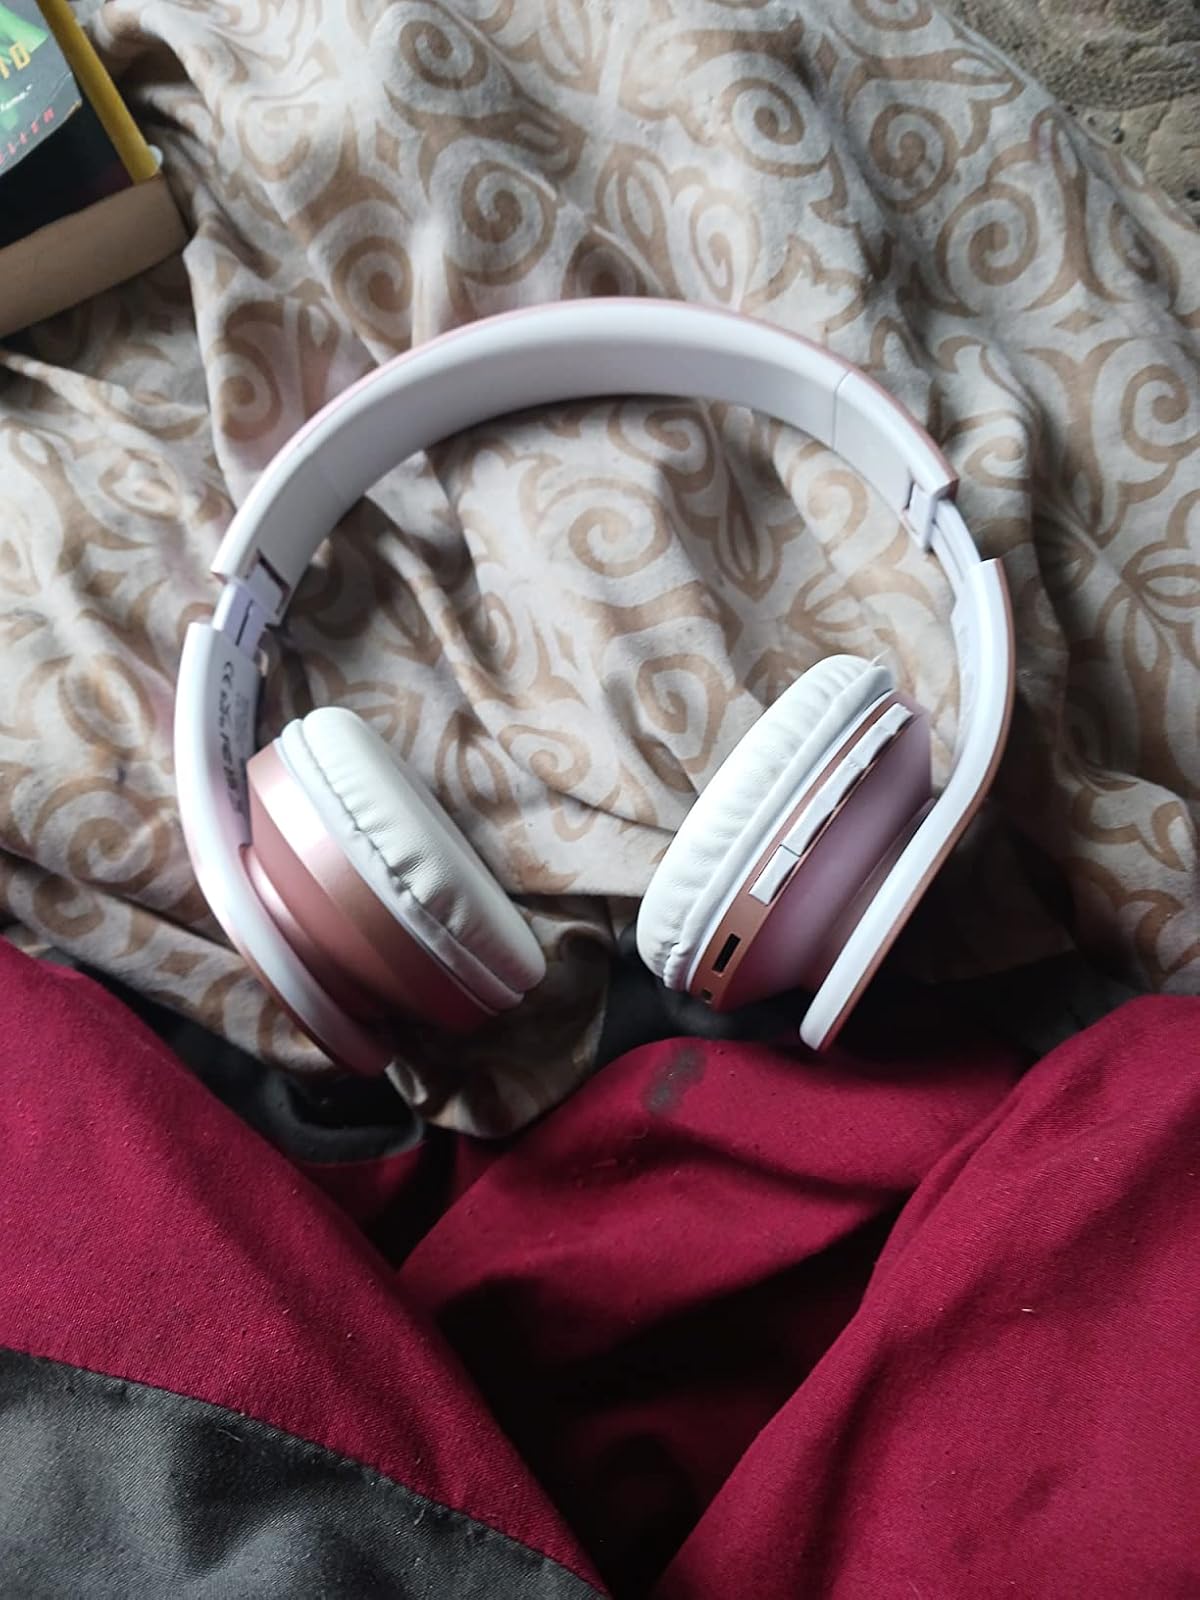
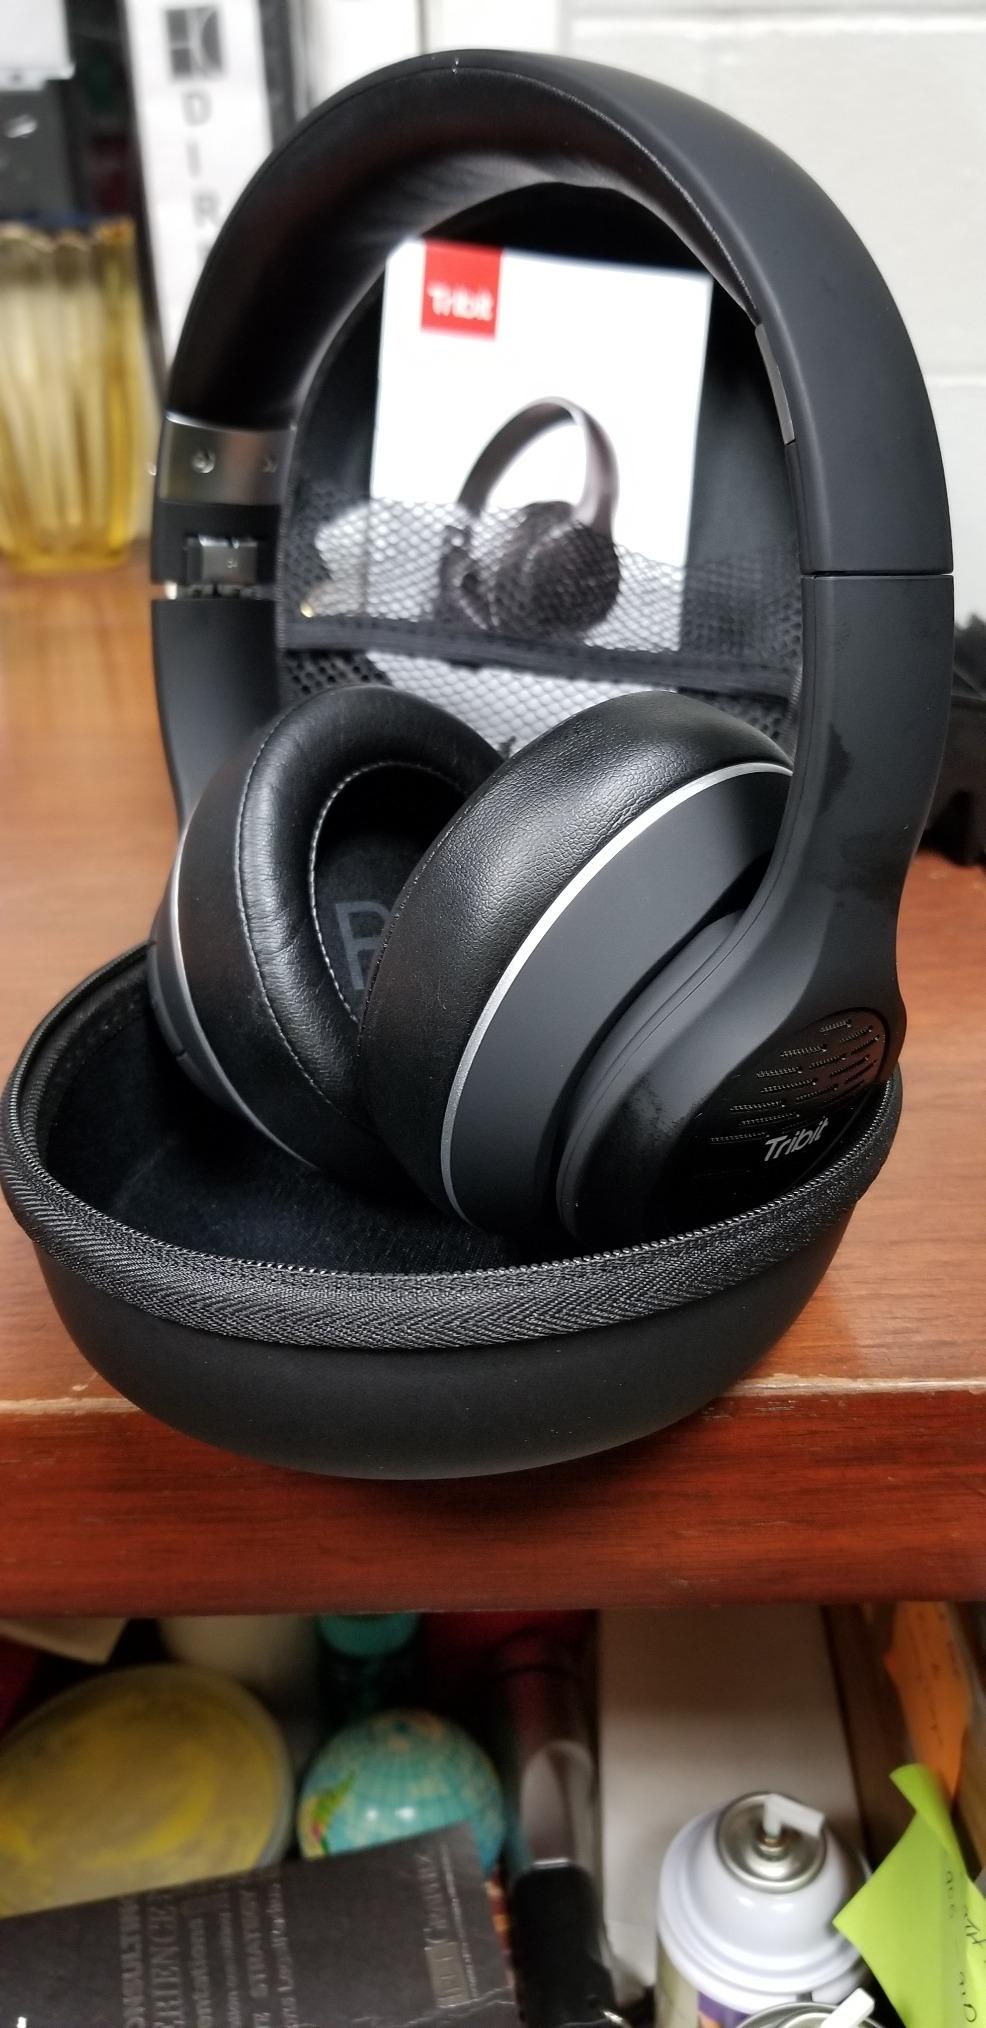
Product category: headphones
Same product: no